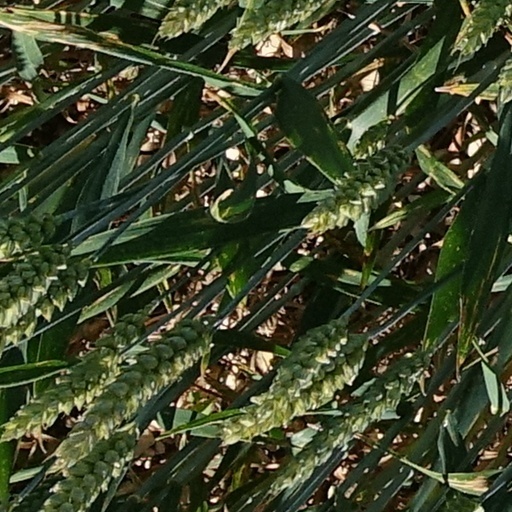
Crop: wheat